Lunar regolith

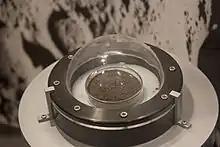
Regolith collected during Apollo 17 mission

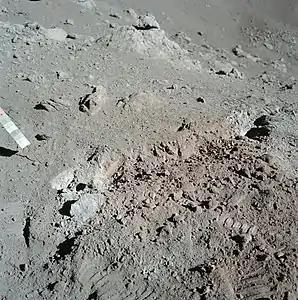
Orange dirt found on Apollo 17, the result of volcanic glass beads

Lunar regolith is the unconsolidated material found on the surface of the Moon and in the Moon's tenuous atmosphere. Sometimes referred to as Lunar soil, Lunar soil specifically refers to the component of regolith smaller than 1 cm. It differs substantially in properties from terrestrial soil.